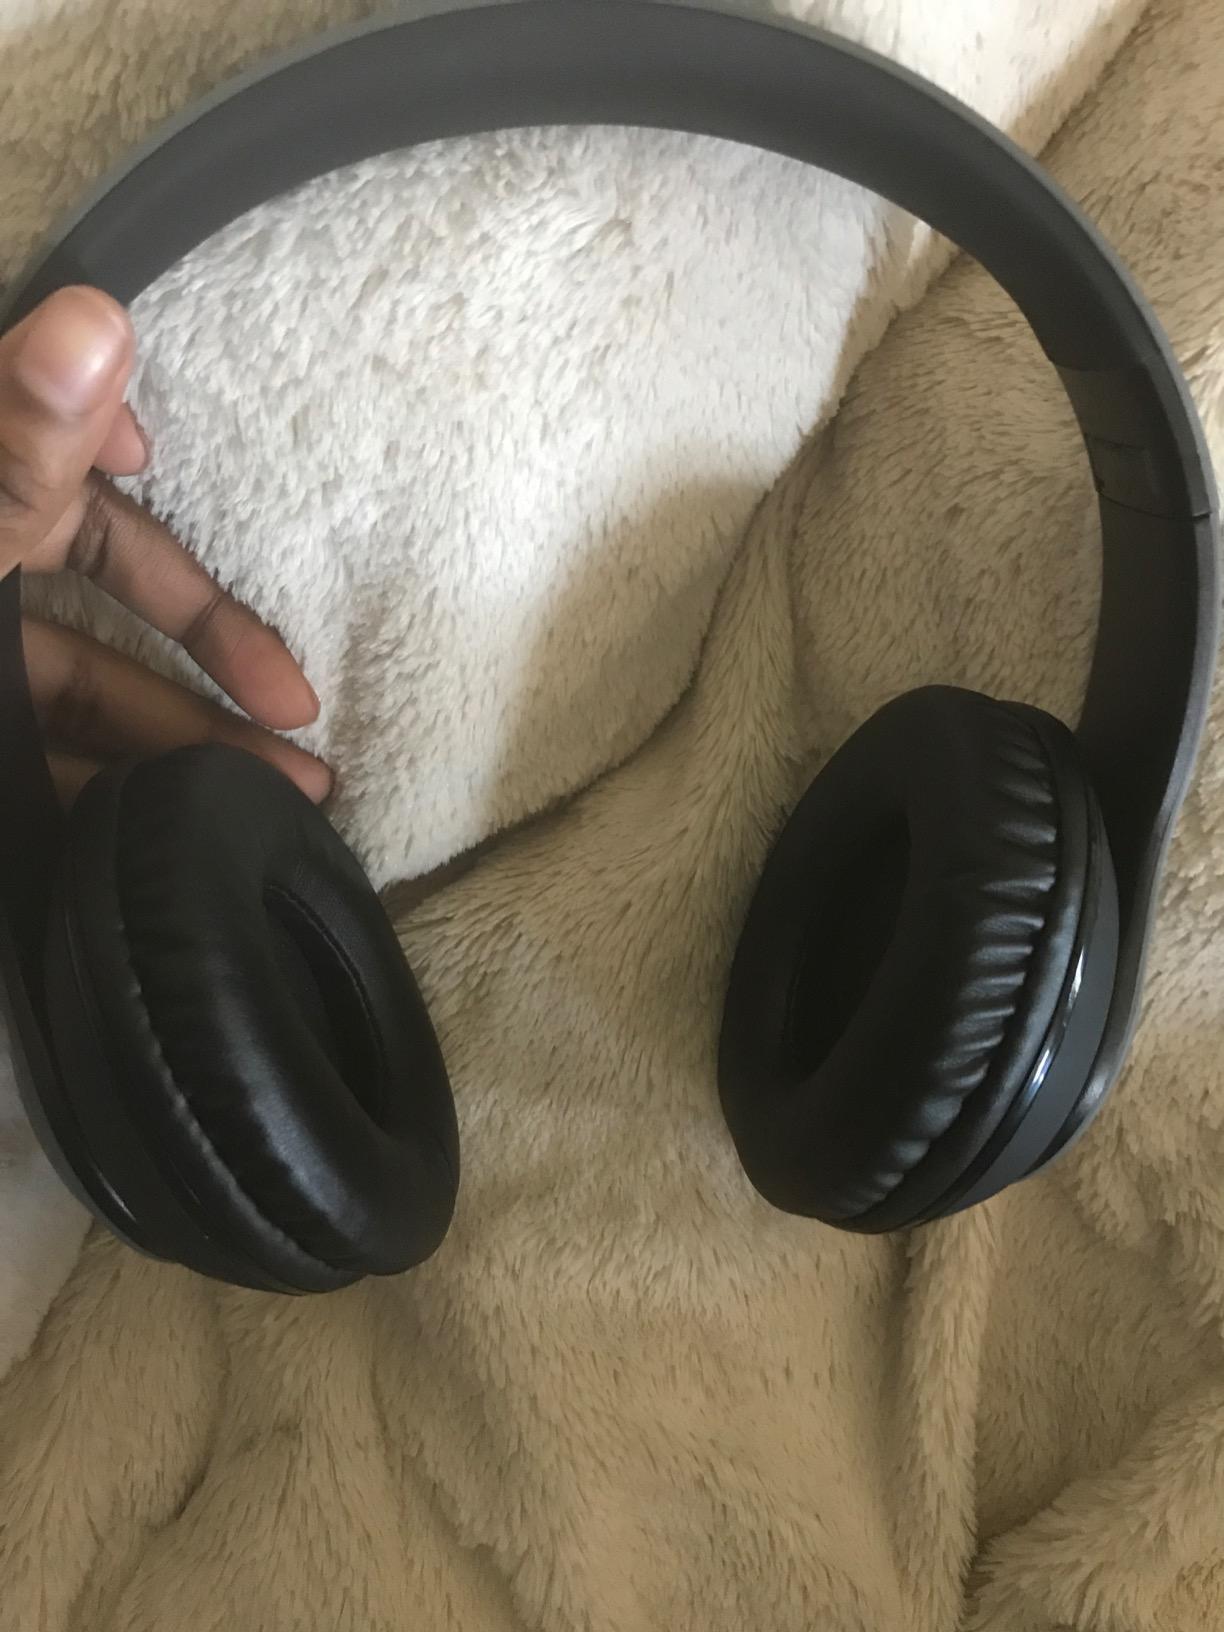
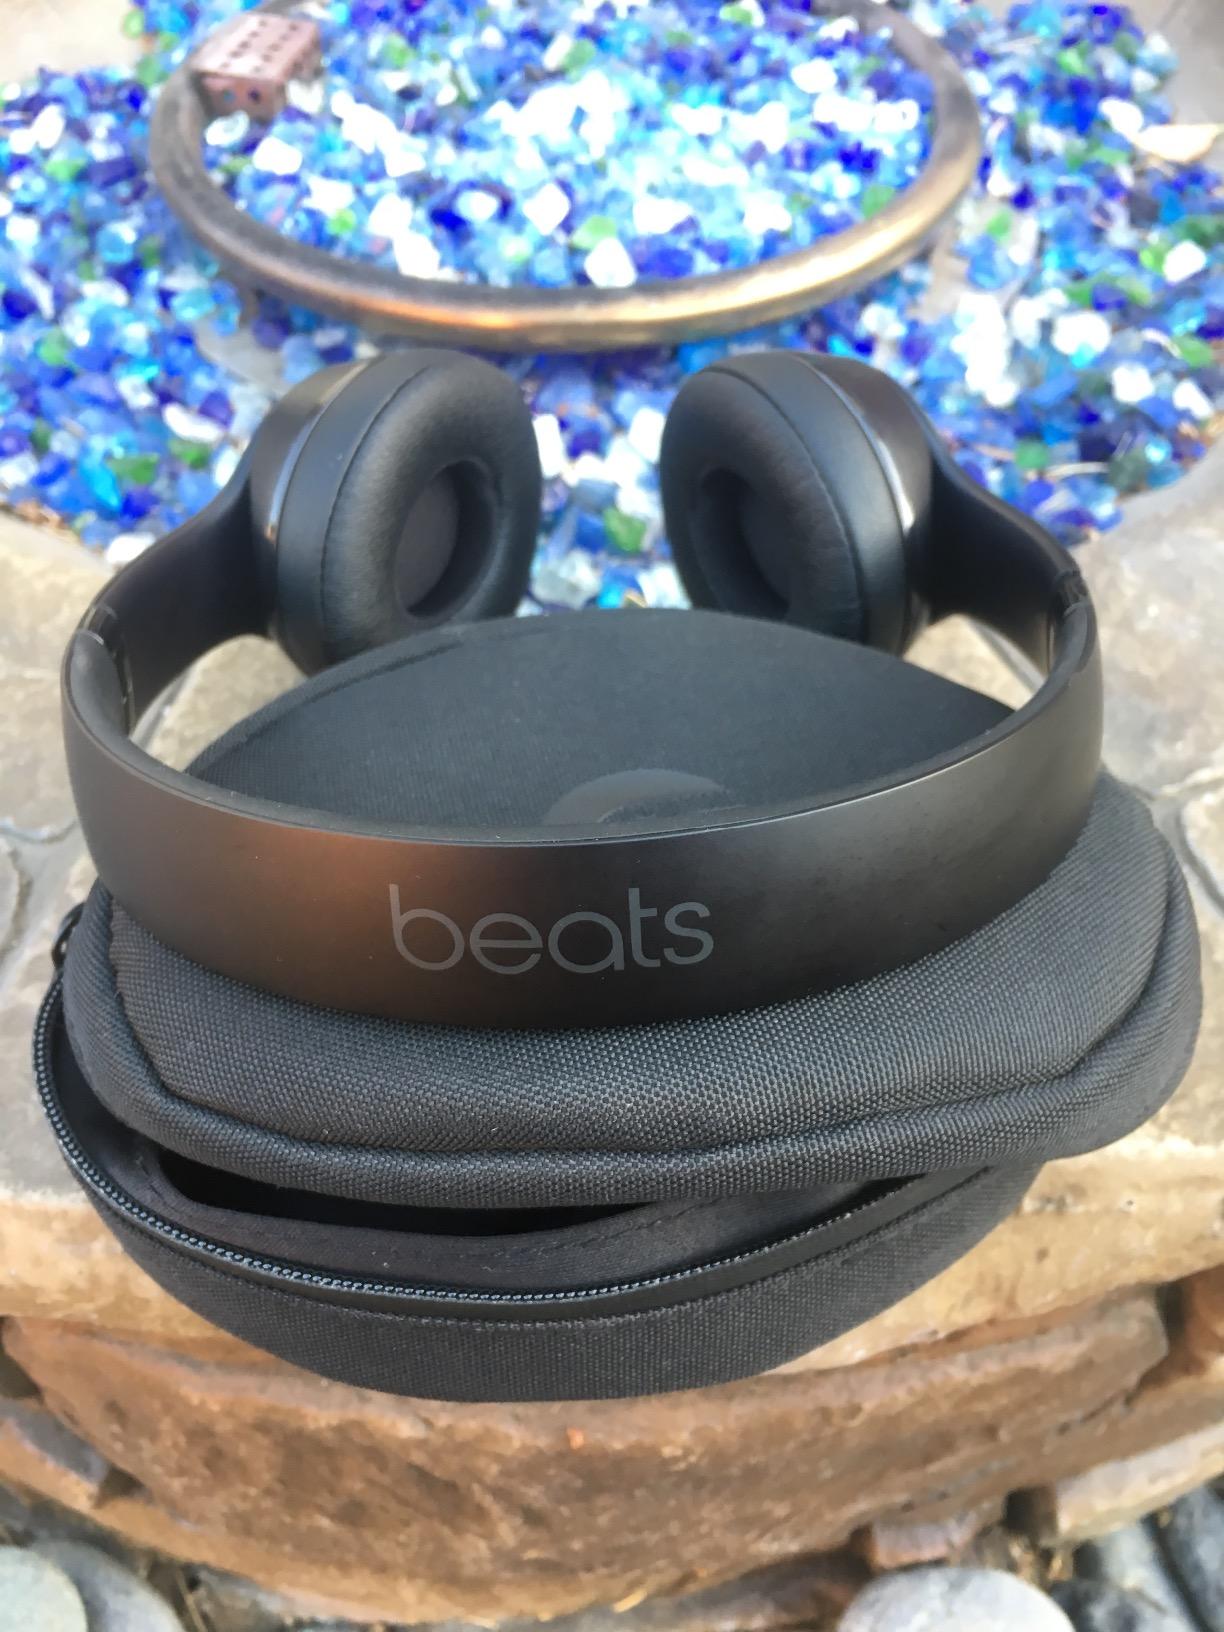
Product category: headphones
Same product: no